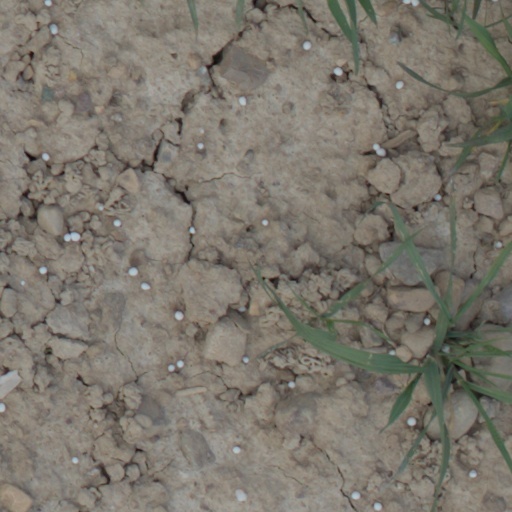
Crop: wheat